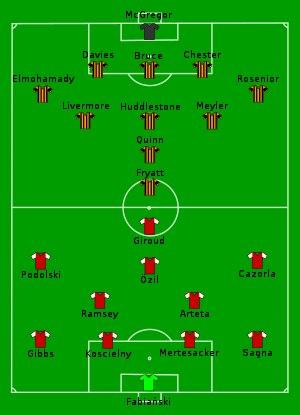
Stephen Roger Bruce dit Steve Bruce, né le 31 décembre 1960 à Corbridge, est un footballeur anglais ayant évolué au poste de défenseur central à Manchester United et en équipe d'Angleterre B, et devenu entraîneur. Jeune footballeur prometteur, il est néanmoins rejeté par plusieurs centres de formation de clubs professionnels. Il est près d'arrêter le football et de devenir apprenti plombier lorsque Gillingham lui fait une offre. Il joue plus de 200 matchs pour le club avant de rejoindre Norwich City en 1984.